Blue mussel

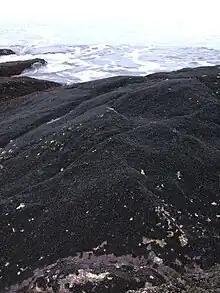
Mussel bed in Rhode Island, USA

Mussel beds are persistent, dense mussel populations. Beds generally form from fields that persist long enough to establish a dense population. In high density aggregations, growth of blue mussels at the centre of the aggregation is reduced, likely due to a reduction in food availability. When possible, mussels will thus migrate to lower densities on larger scales (>7.5 cm), but aggregate on small scales (<2.0 cm). In areas where blue mussels are threatened, such as the Wadden Sea, it is of great importance to enhance the survival of mussel fields, of which mussel aggregates are the primary component.